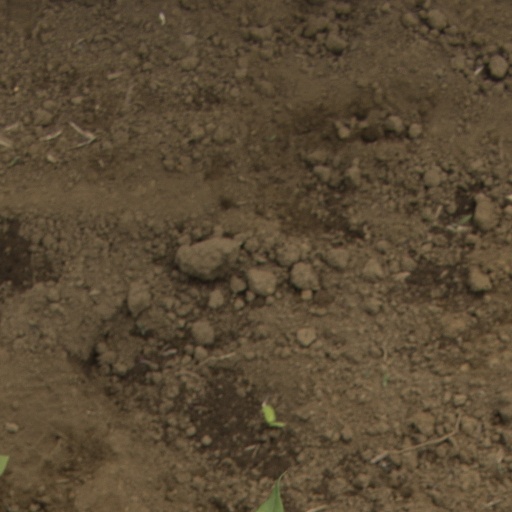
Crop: Jerusalem artichoke